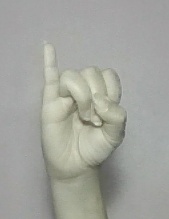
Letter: meem